Abagaitu Islet

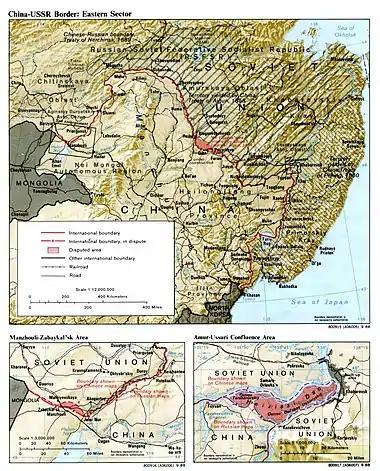
Abagaitu Islet is depicted in the inset map on the lower left.

Abagaitu Islet (Bolshoy Ostrov) is an islet in the Argun River (Asia) divided between the People's Republic of China (Inner Mongolia Autonomous Region) and Russia (Chita Oblast). Its area is .